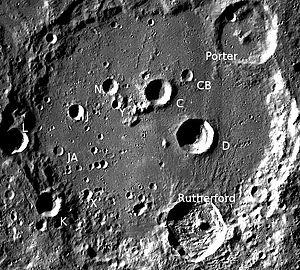
Porter est un cratère d'impact lunaire situé dans la partie sud du satellite en face de la bordure nord-ouest du cratère Clavius.